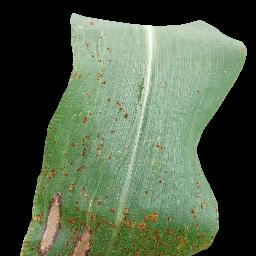
Label: Corn_(Maize)___Common_Rust